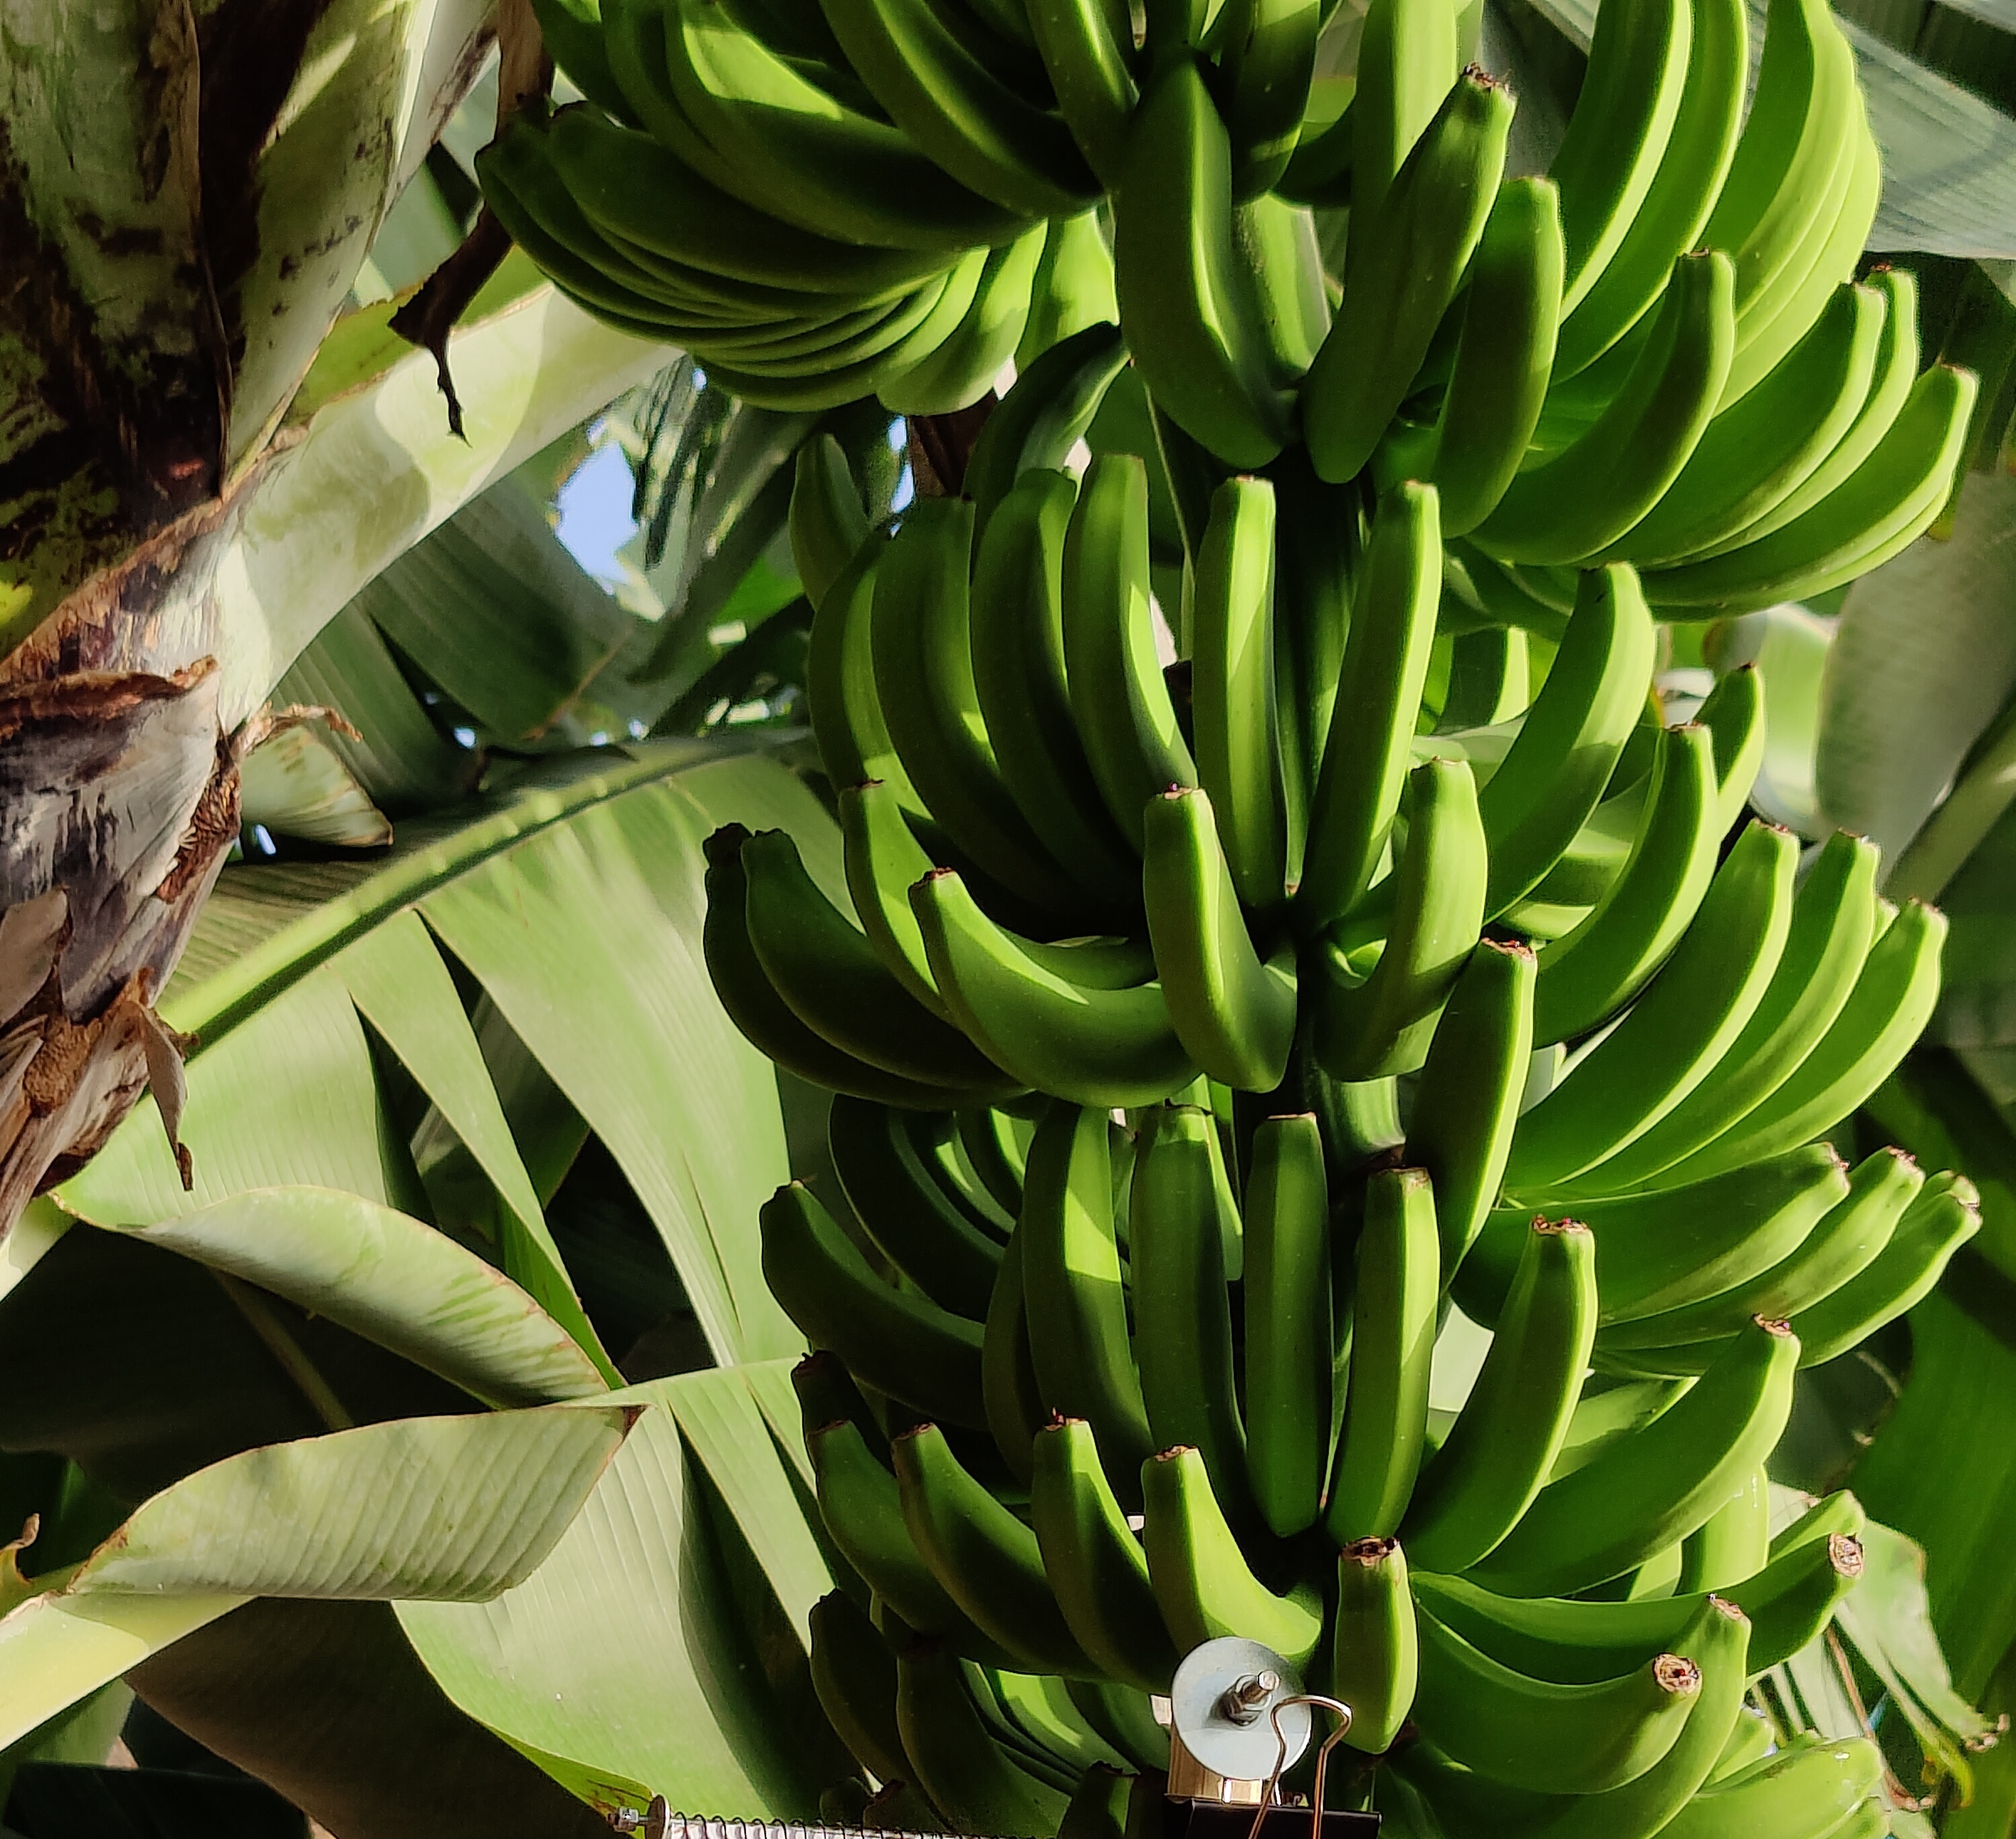
Label: Keep